Madonna as a gay icon

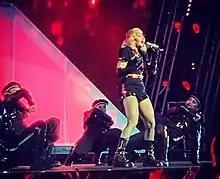
Madonna celebrating Stonewall 50 – WorldPride NYC 2019

In June 2011, Madonna urged her fans to support same-sex marriage in New York, posting the following message on her website: "New Yorkers your voices must be heard. Tell your state Congressmen to support same sex marriage bill. All you need is love". The Marriage Equality Act passed one week later, legalizing same-sex marriage in New York. The following year, 2012, she asked her audience to "Vote No" on the Minnesota marriage amendment for same-sex couples.